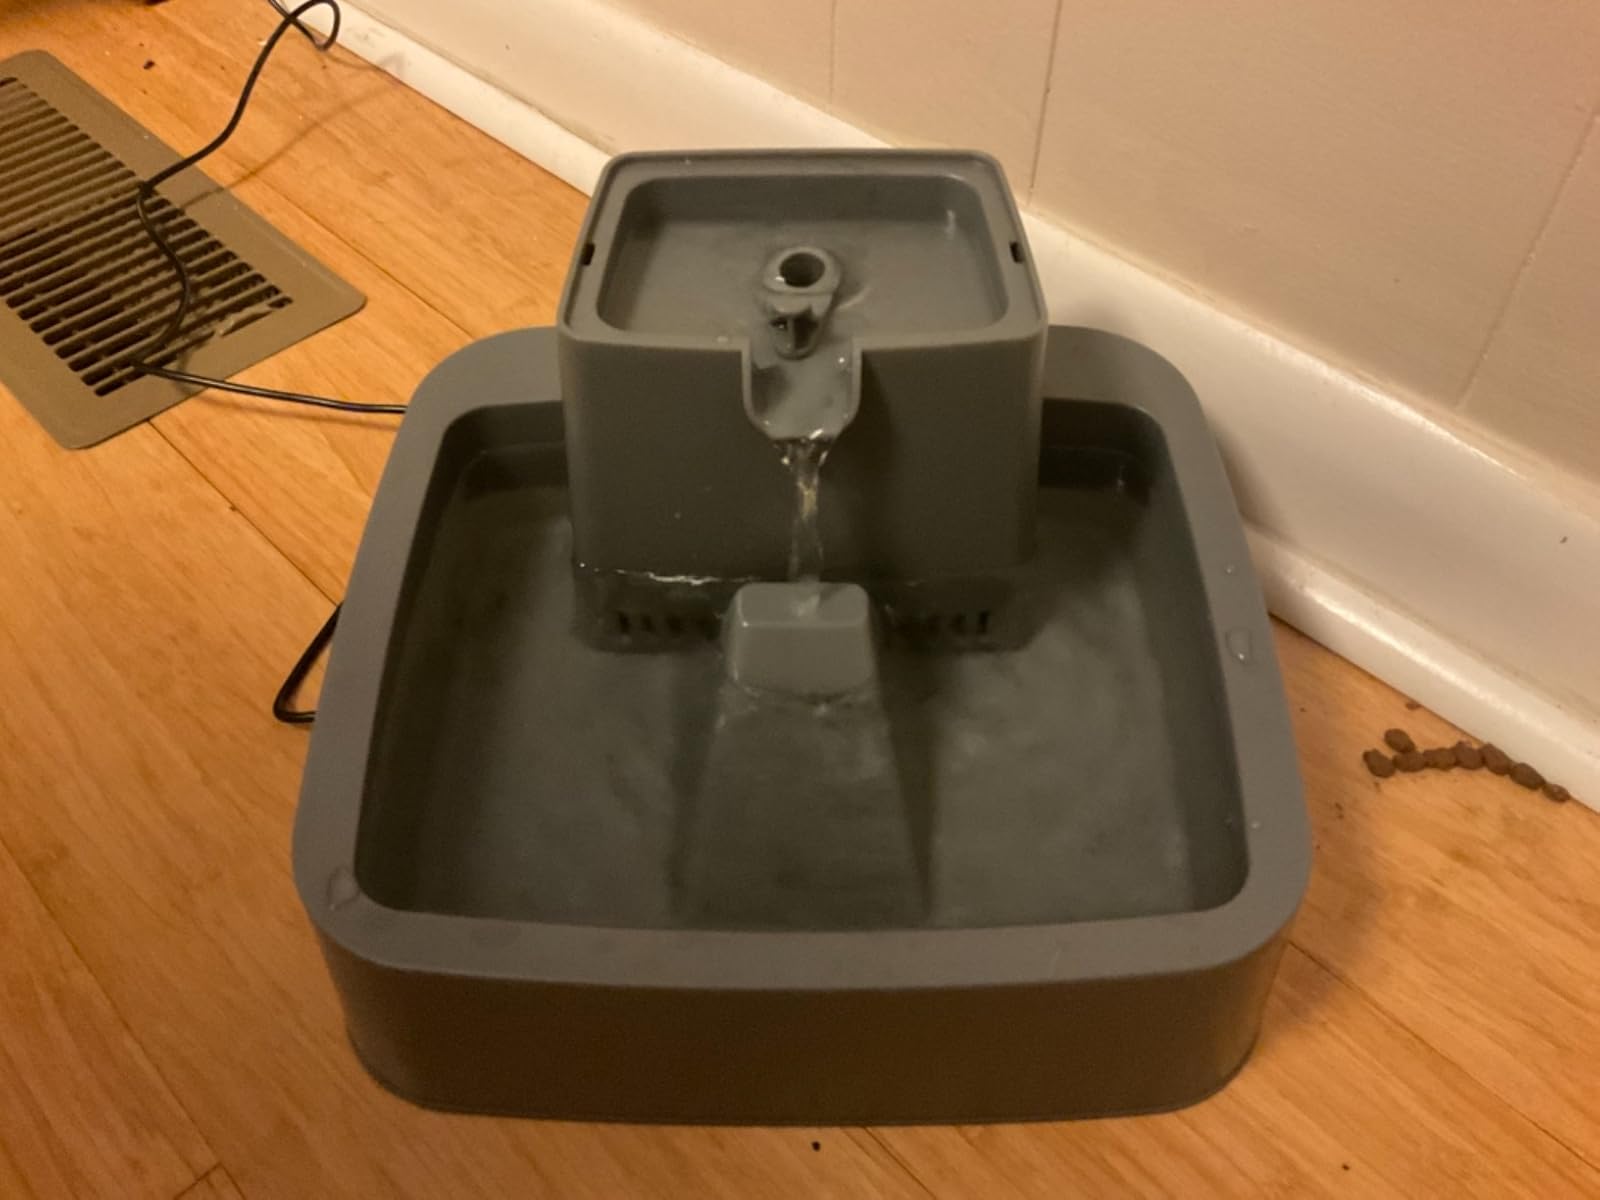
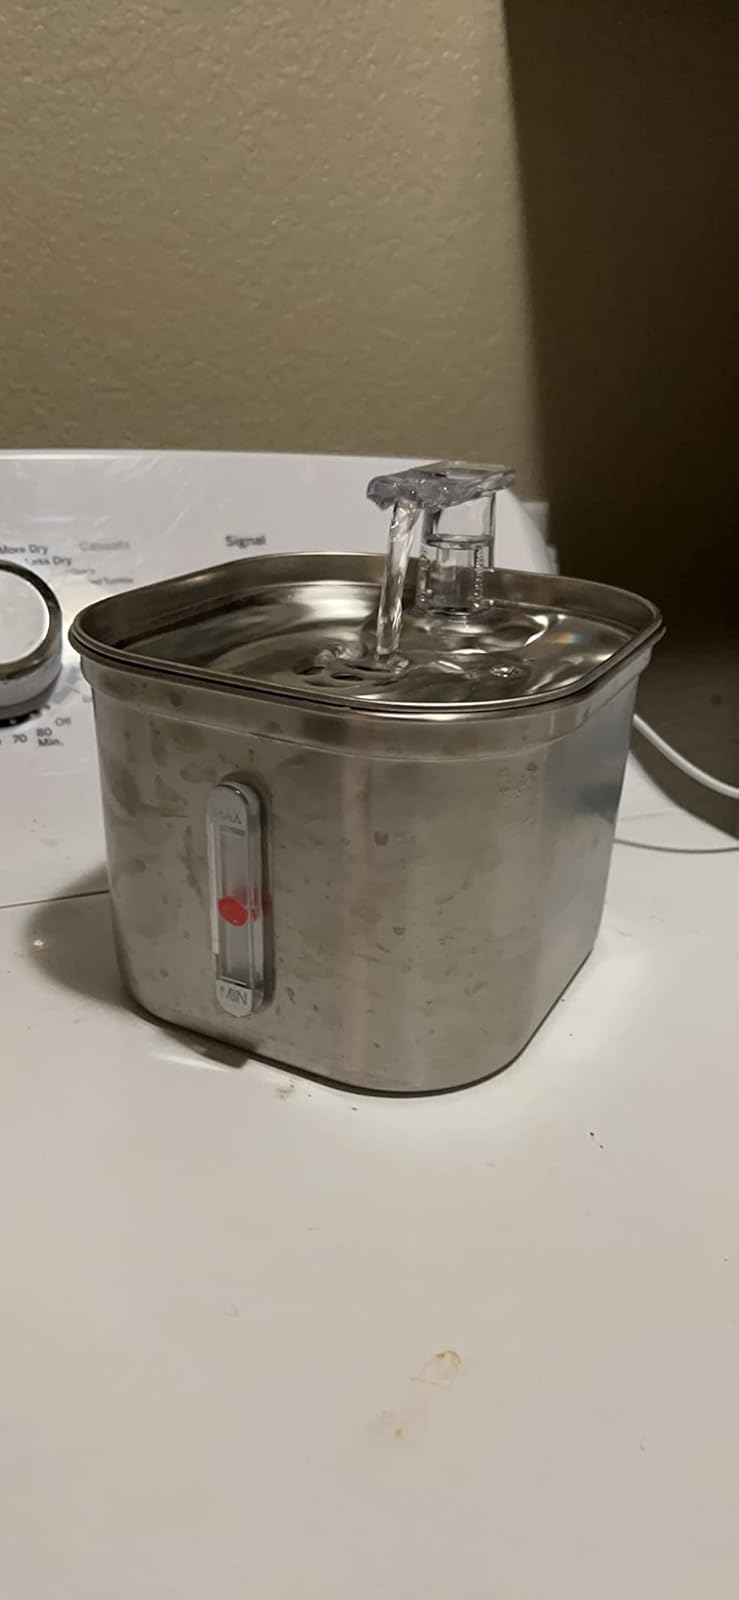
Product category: items_bowl
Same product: no